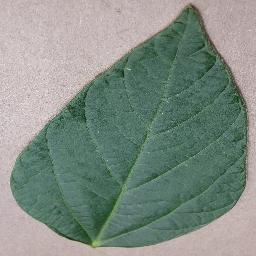
Label: Soybean___healthy